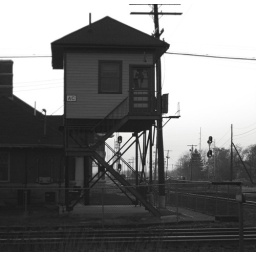
ac tower in black and white again